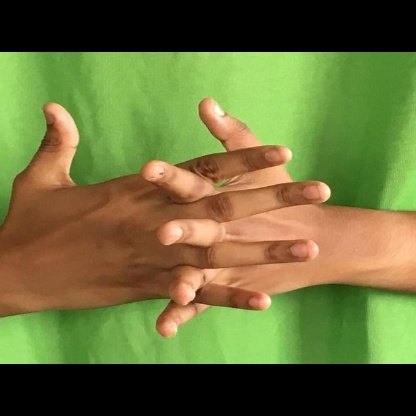
Mudra: Karkatta